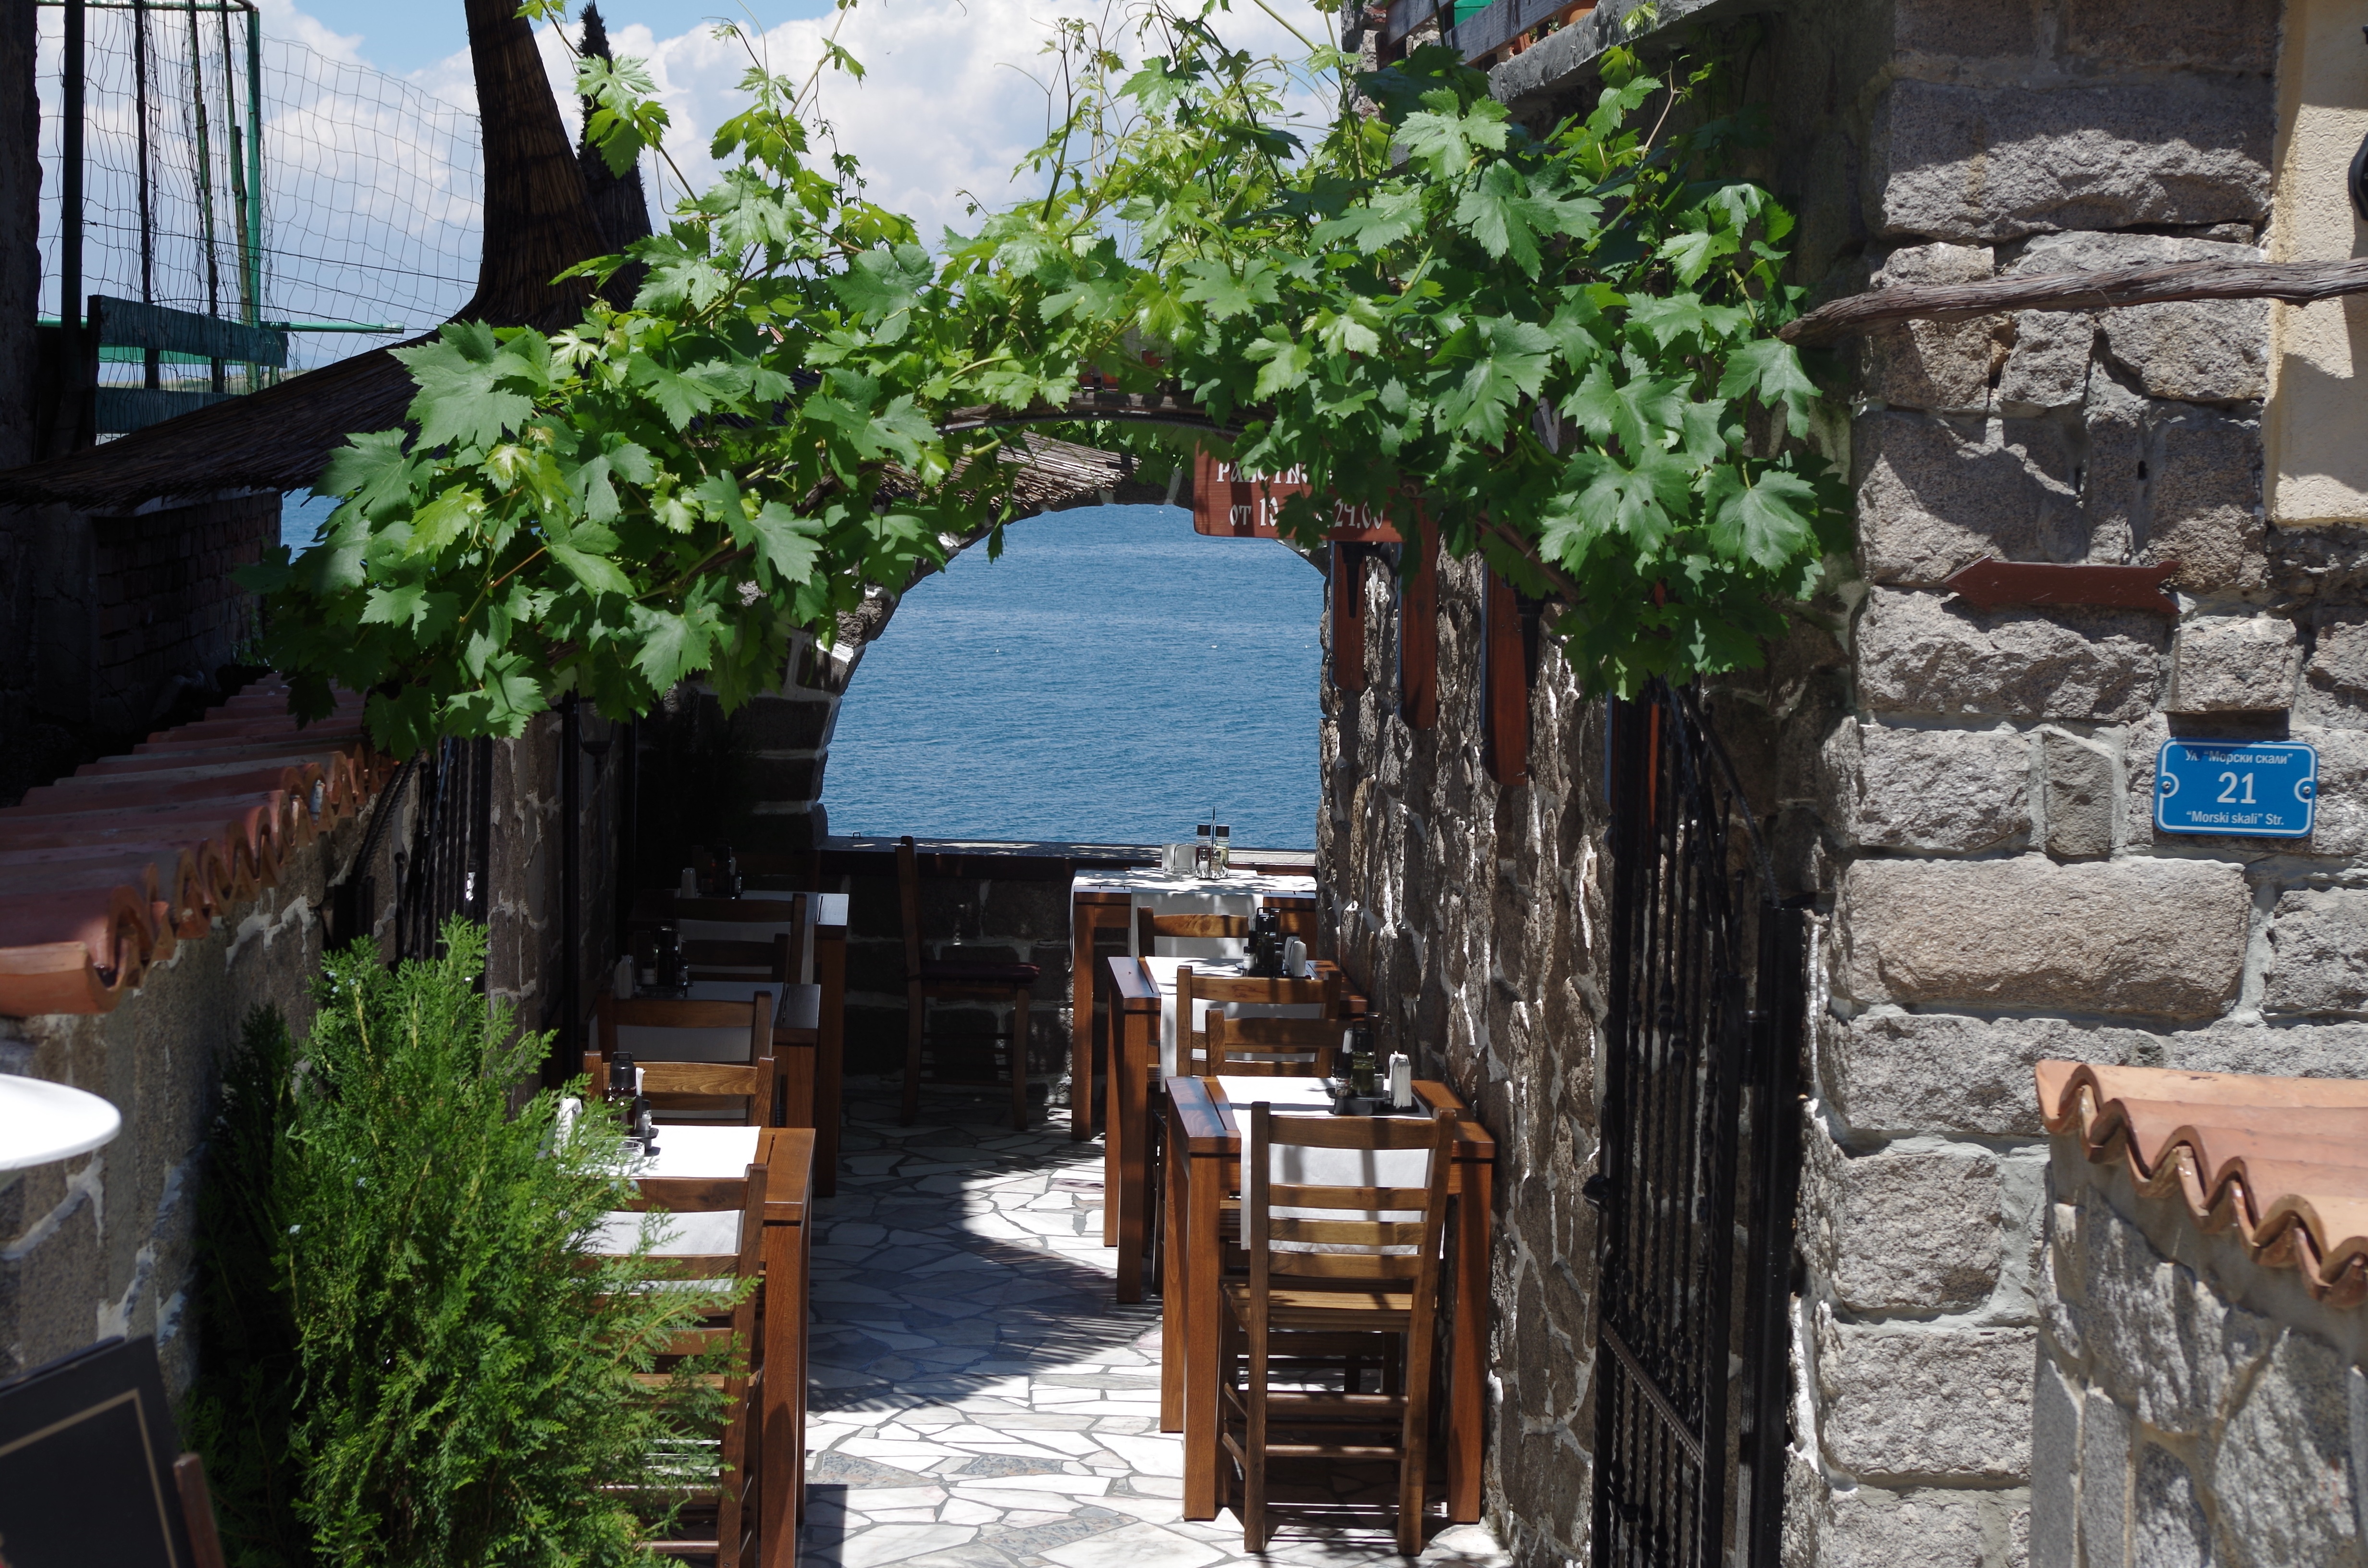
villa, home, panorama, village, cottage, backyard, property, courtyard, resort, estate, hacienda, eating by the sea, restaurant by the sea, restaurant with view